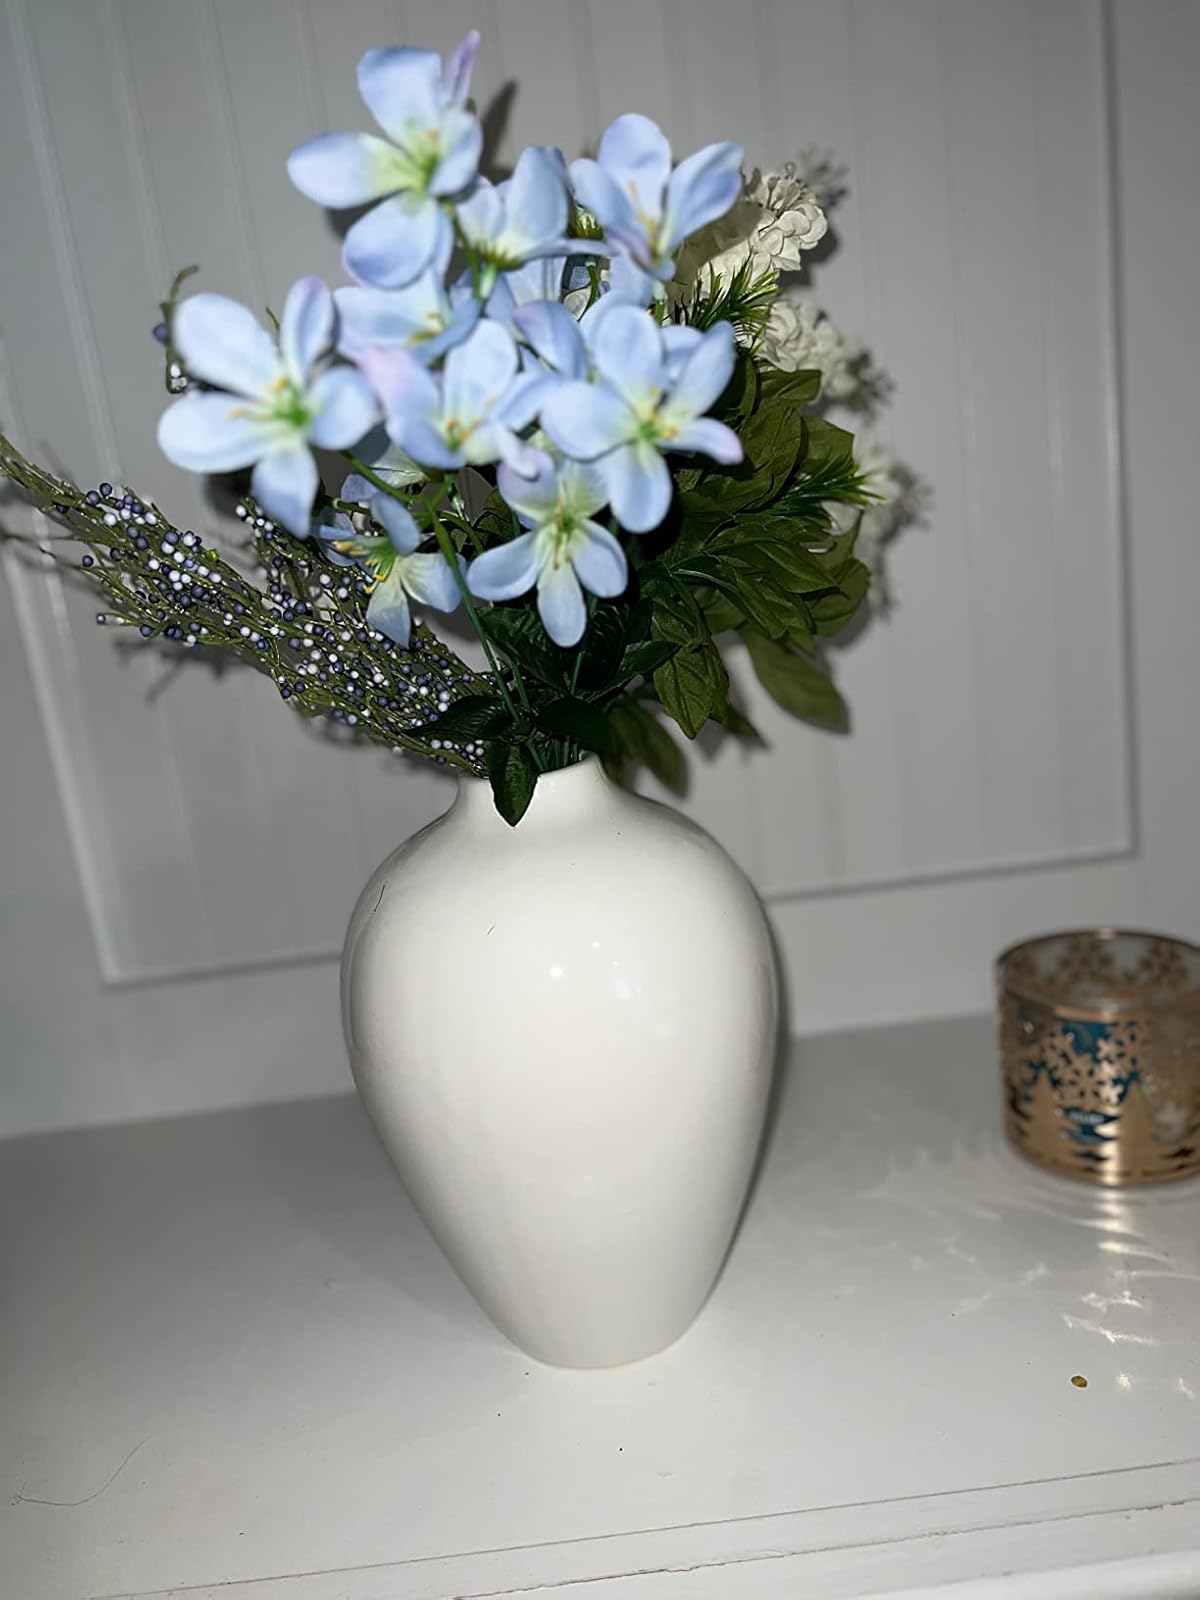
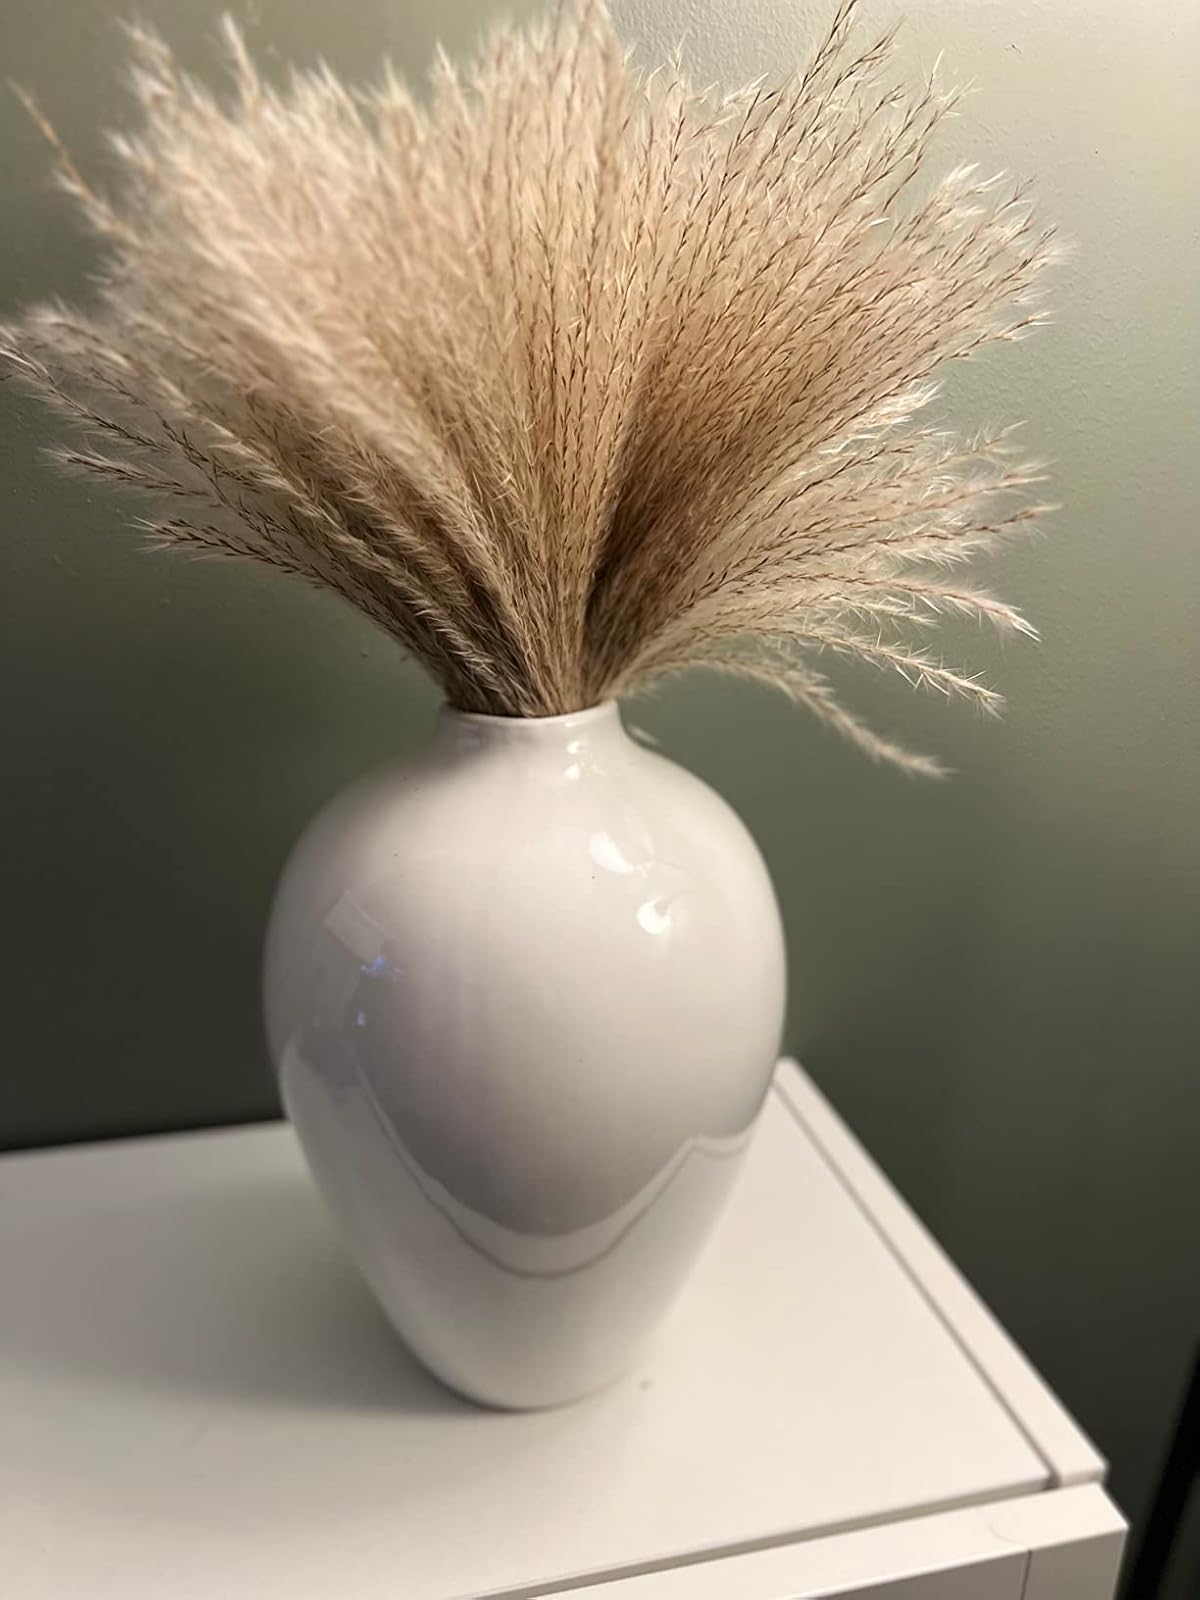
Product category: vase
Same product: yes